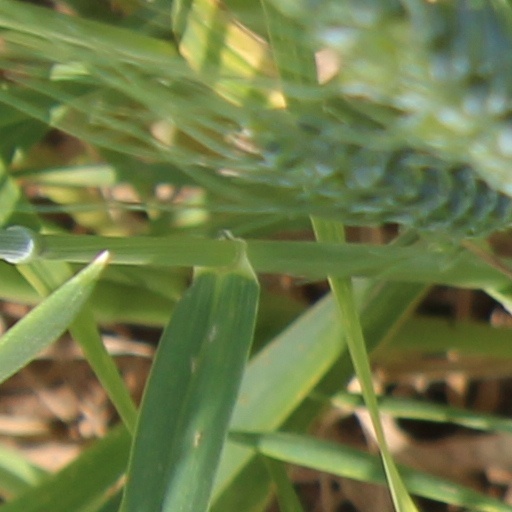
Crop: wheat